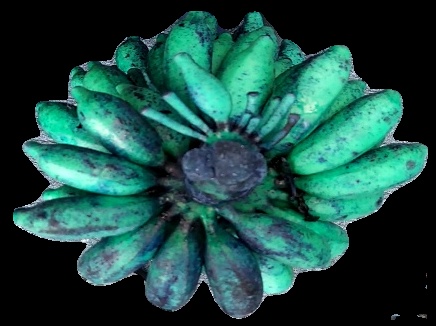
Variety: rasbale
Grade: grade3